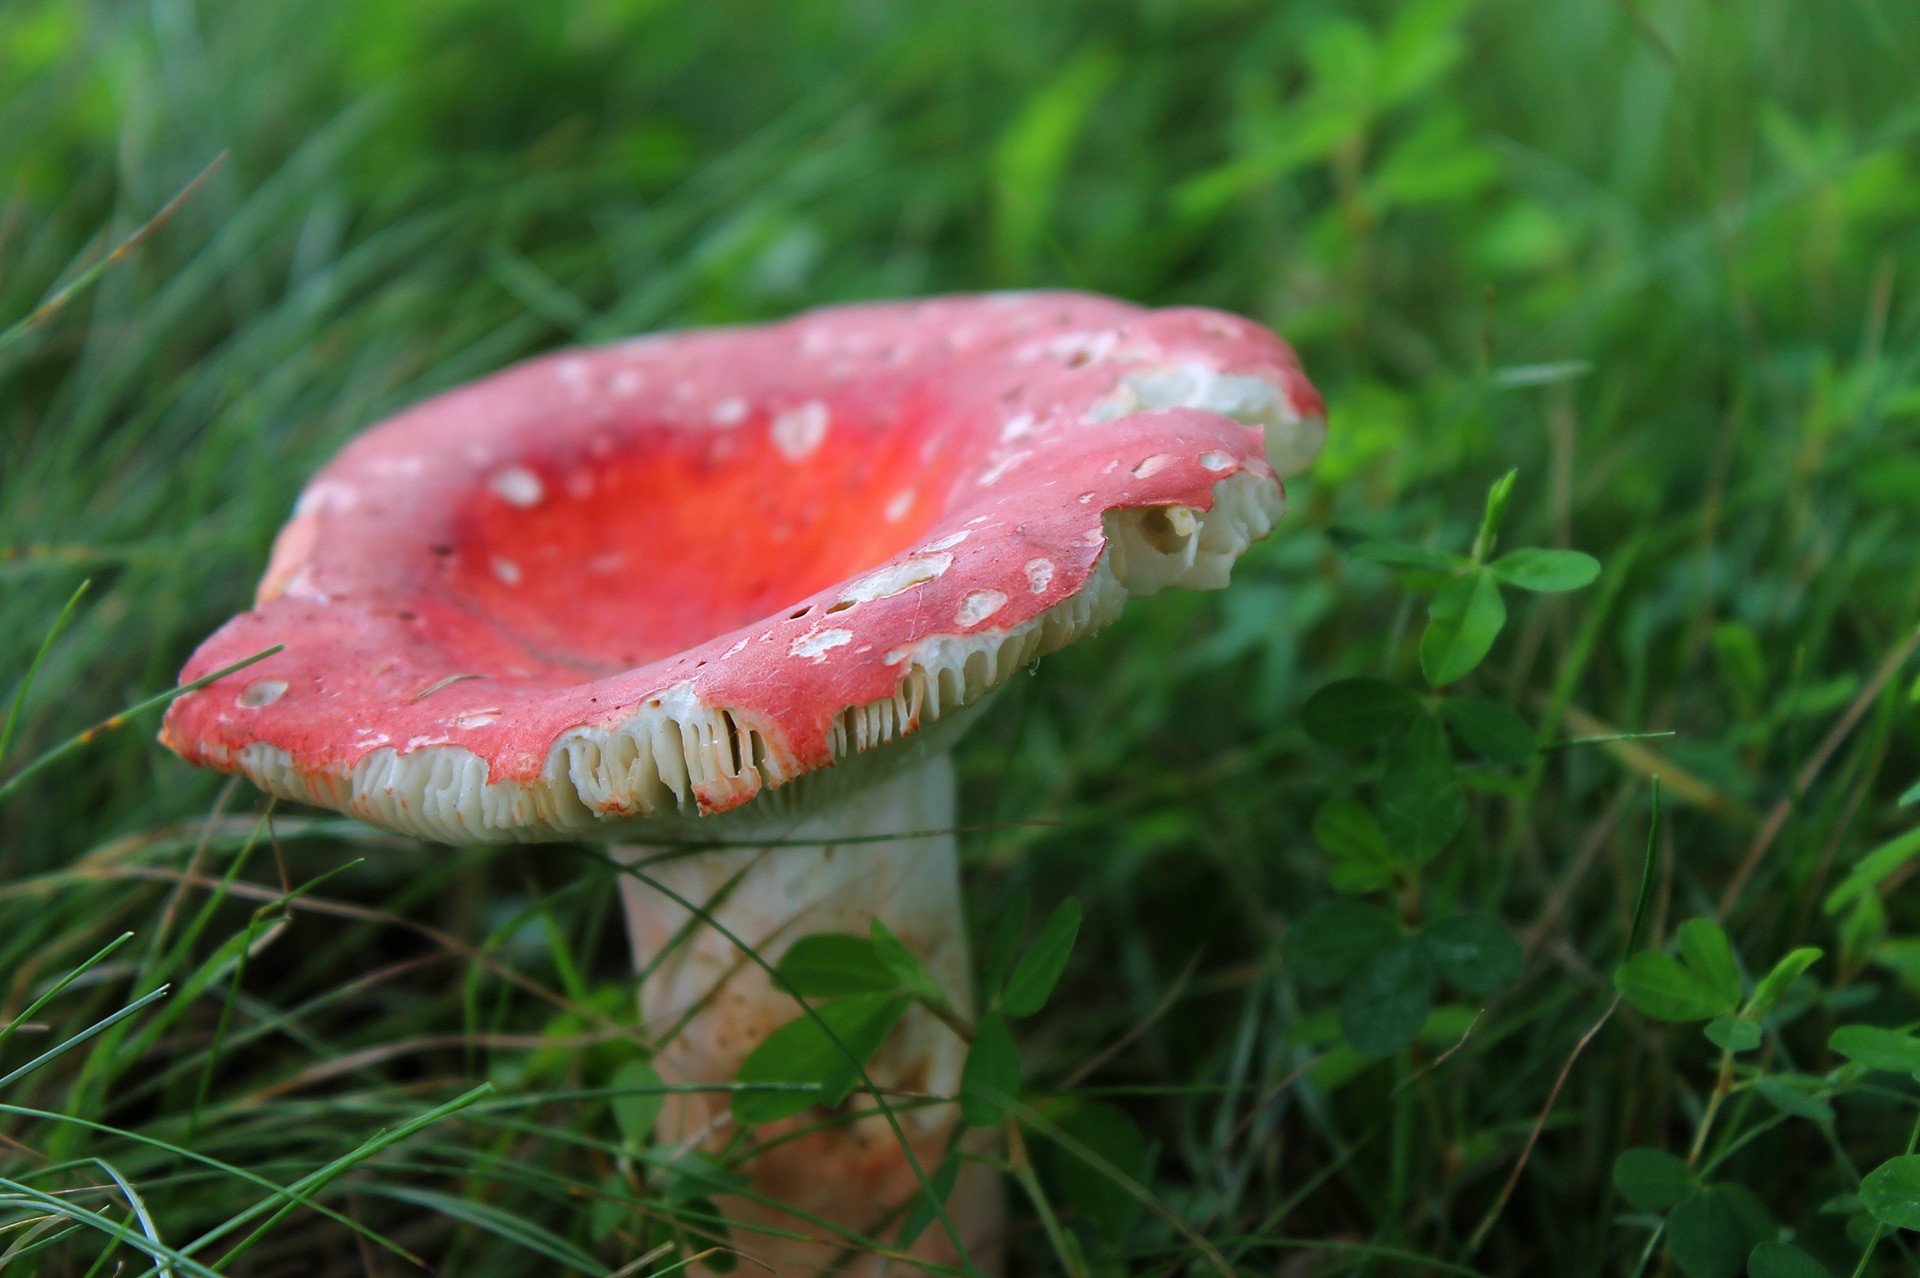
grass, plant, ground, leaf, flower, stool, wet, red, umbrella, grow, mushroom, toadstool, flora, fungus, stand, one, single, fungi, cap, magic, delicate, agaric, bolete, find, macro photography, plant stem, medicinal mushroom